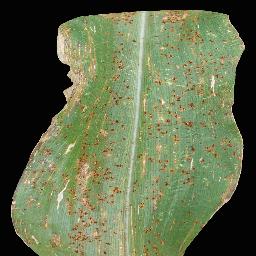
Label: Corn_(Maize)___Common_Rust